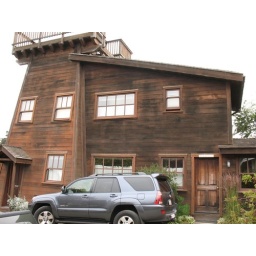
This is the Redwood Tower we stayed in. It is so much bigger than my water tower in Mountain View!